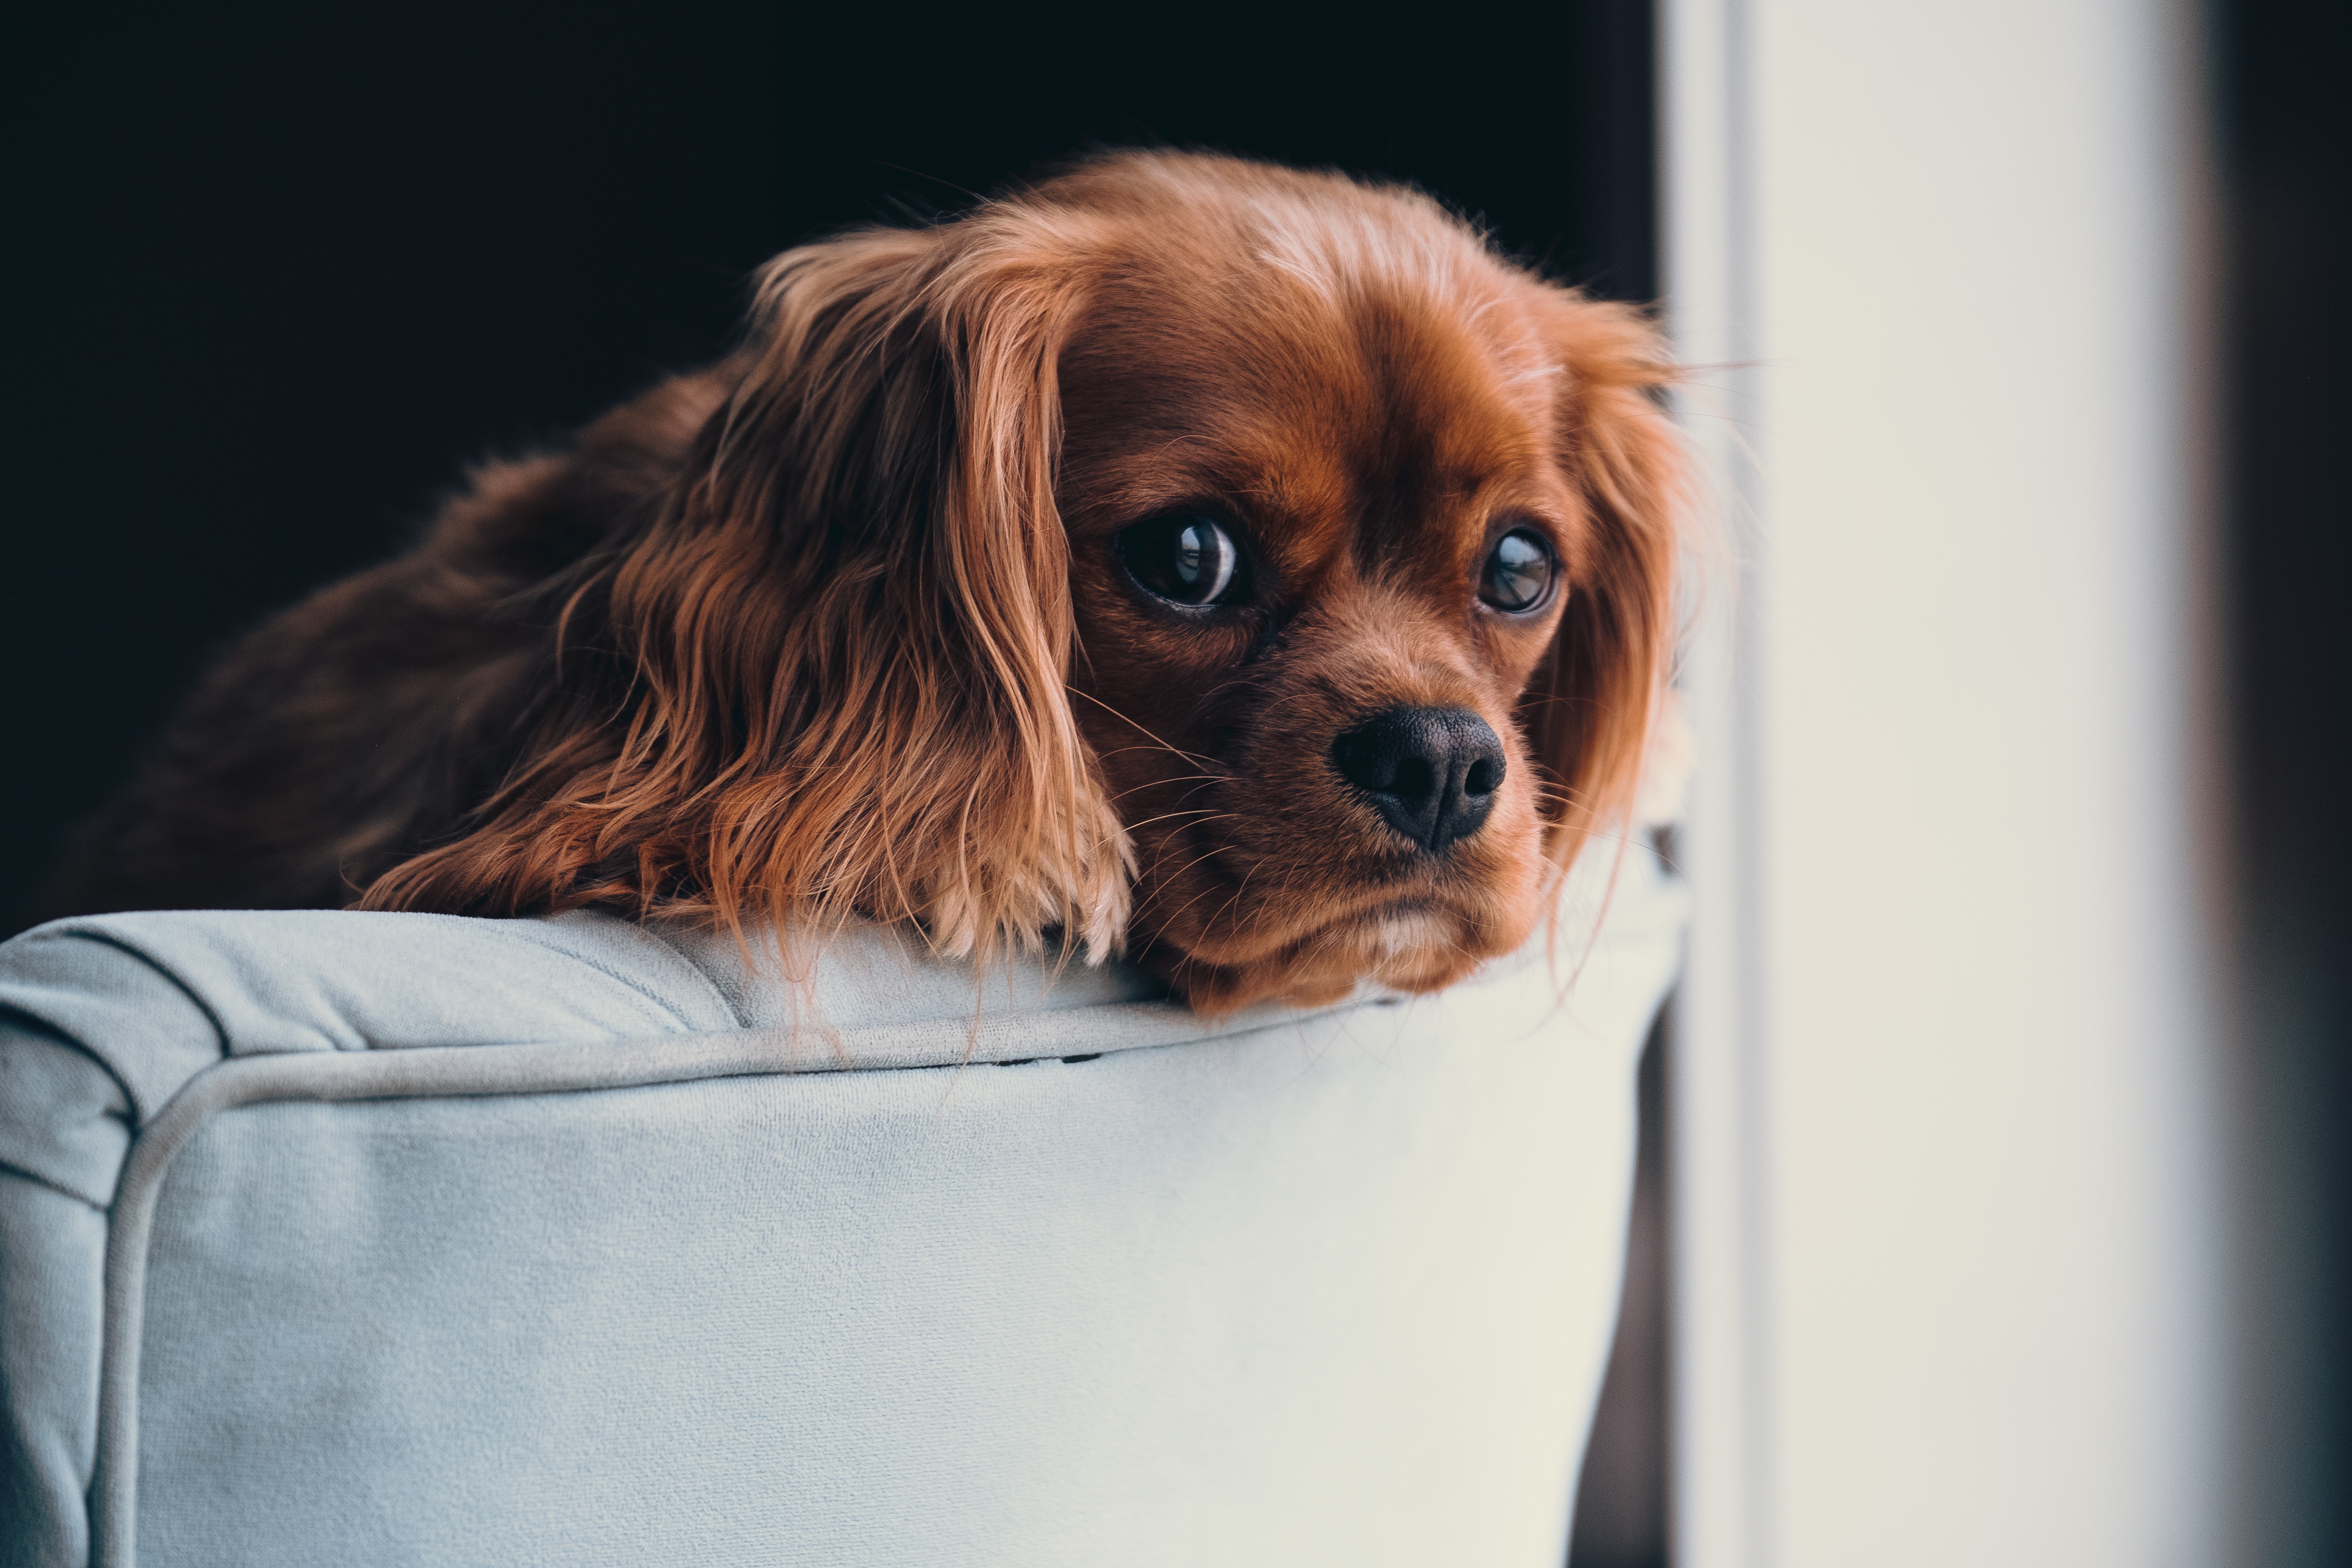
puppy, dog, animal, mammal, spaniel, furry, vertebrate, cavalier king charles spaniel, king charles spaniel, dog like mammal, dog crossbreeds, tibetan spaniel